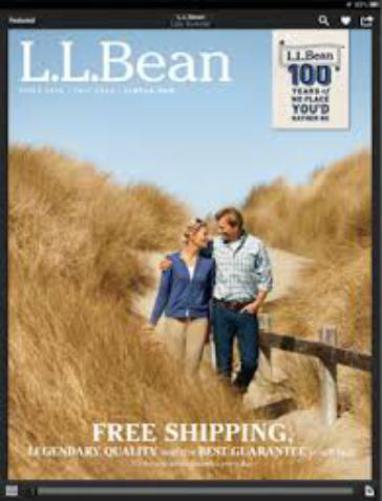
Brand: l.l.bean
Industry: Clothes